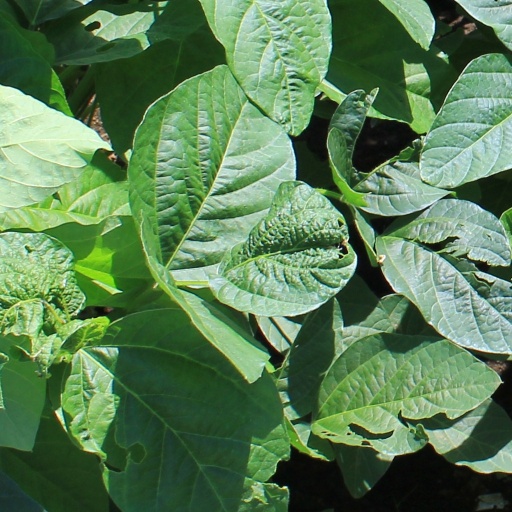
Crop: soybean